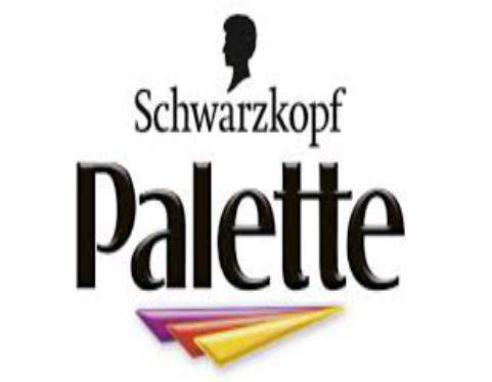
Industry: Necessities